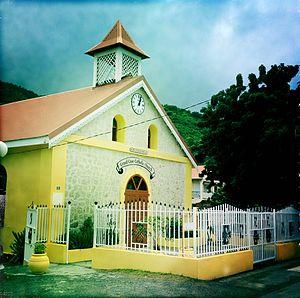
Saint-Martin est un territoire français situé dans les Caraïbes, dans la partie nord de l’île de Saint-Martin, dans les Antilles, portant le statut de collectivité d'outre-mer française depuis le 15 juillet 2007. Avant cette date, elle faisait partie intégrante du département d'outre-mer de la Guadeloupe.